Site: brandenburg
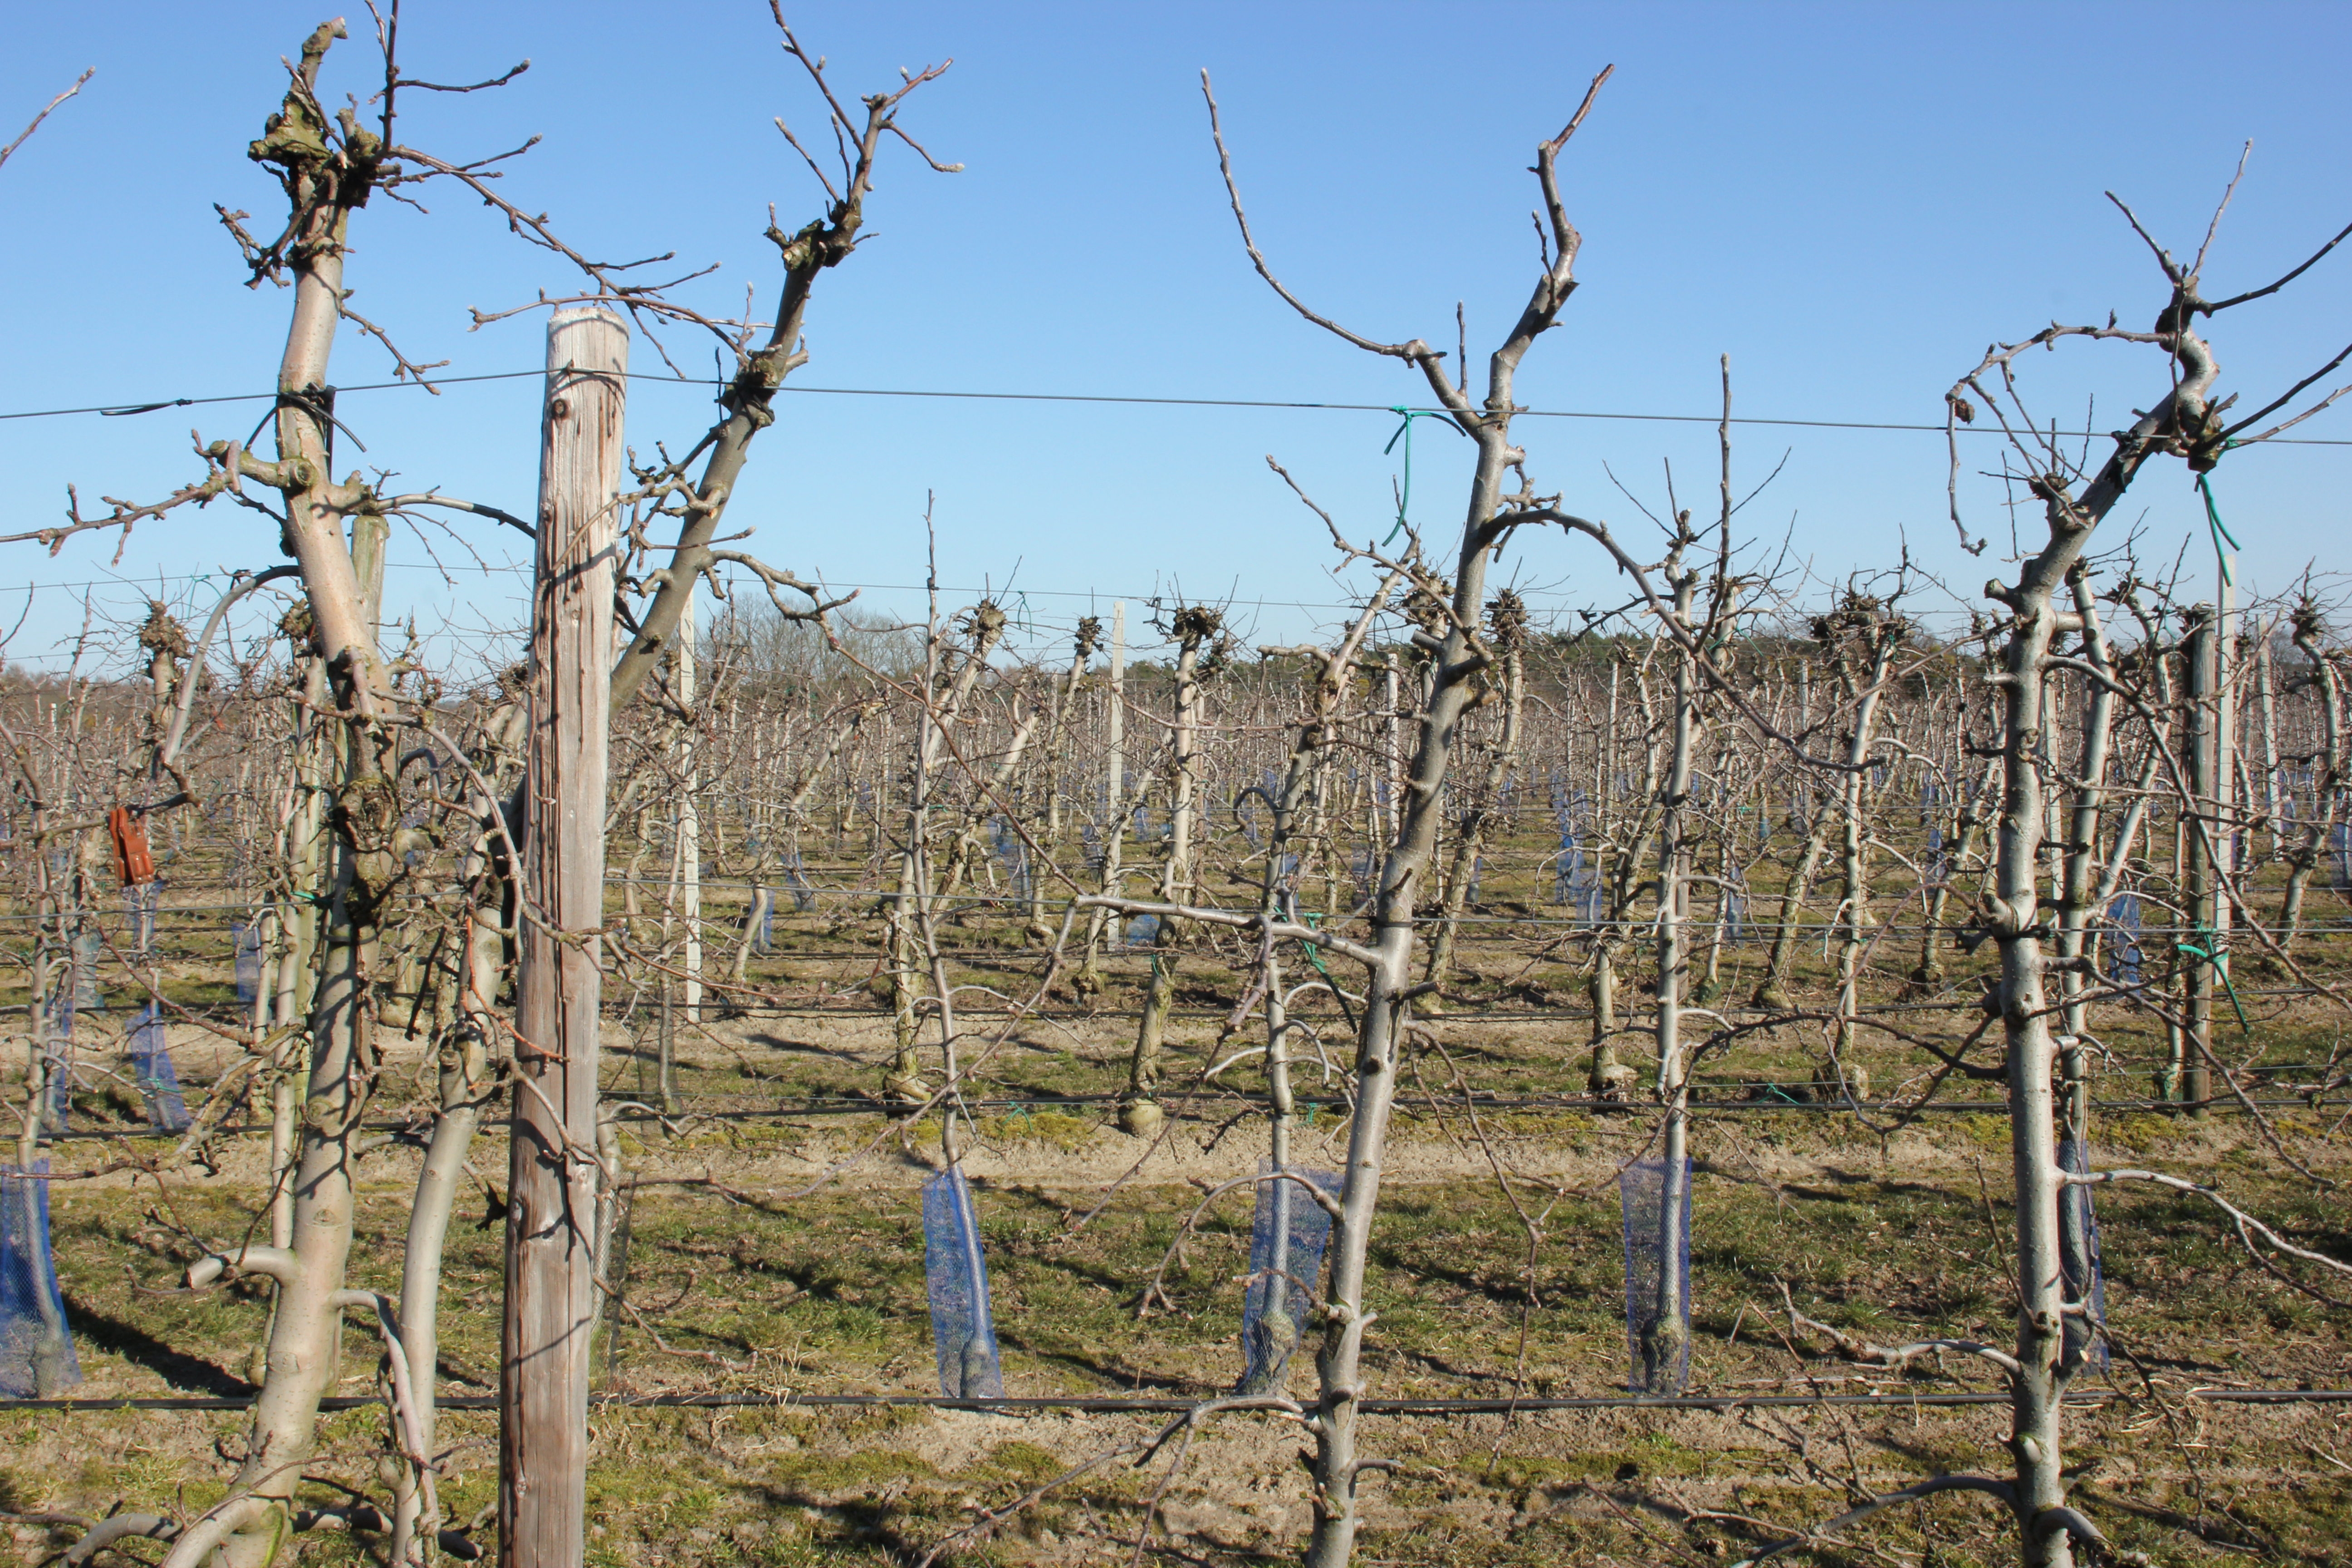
Growth stage (BBCH 03): Bud development